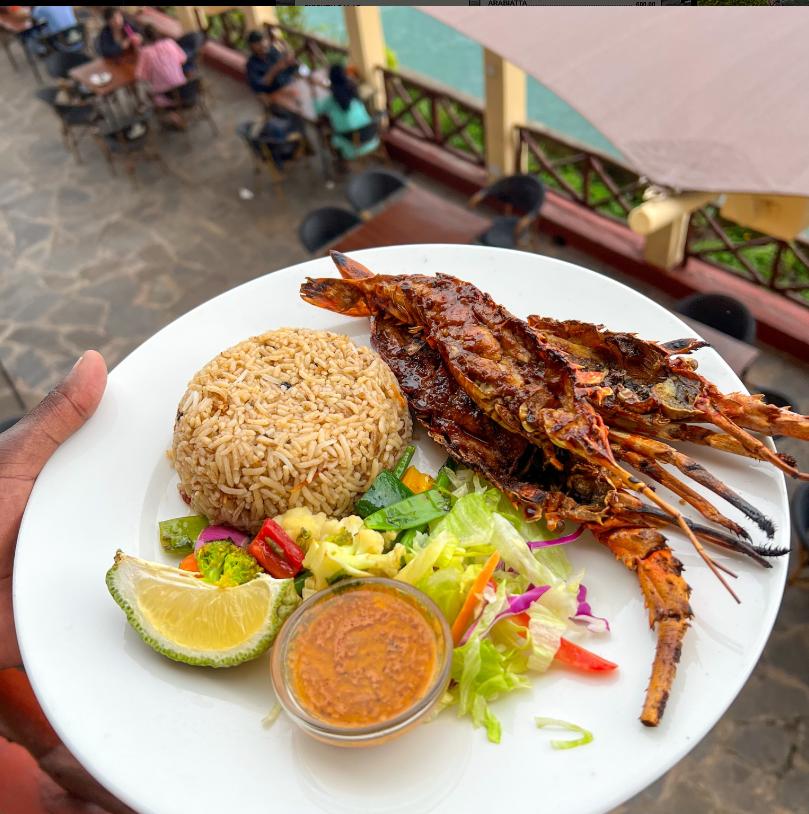
Sahani ambayo imewezwa kubebwa kwa mkono na chakula kiko ndani yake. Kuna pilau ambayo imeweza kugawanyishwa hapo, ndimu, kachumbari na hata mnyama wa bahari ambaye amewezwa kutengenezwa na kuna watu wengine wameketi kule chini wakiendelea kubarizi na kula chakula chao.